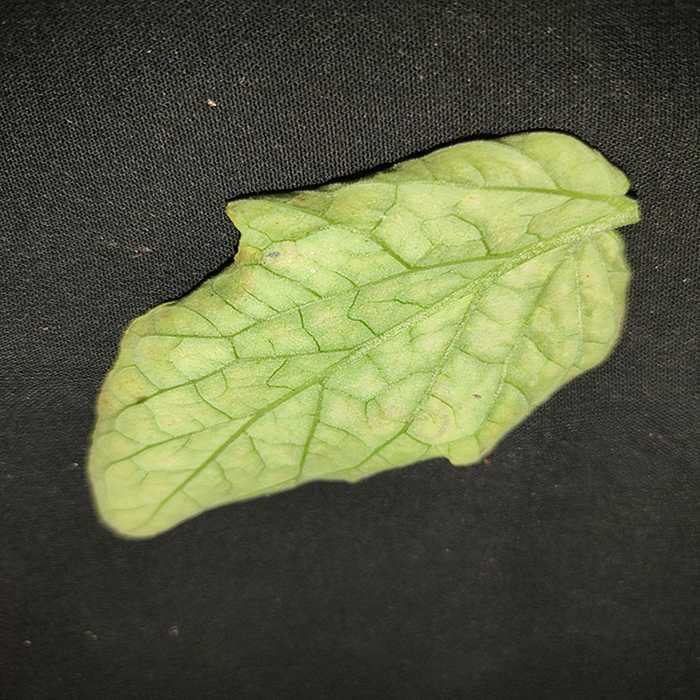
Plant: Tomato
Label: Tomato spotted wilt